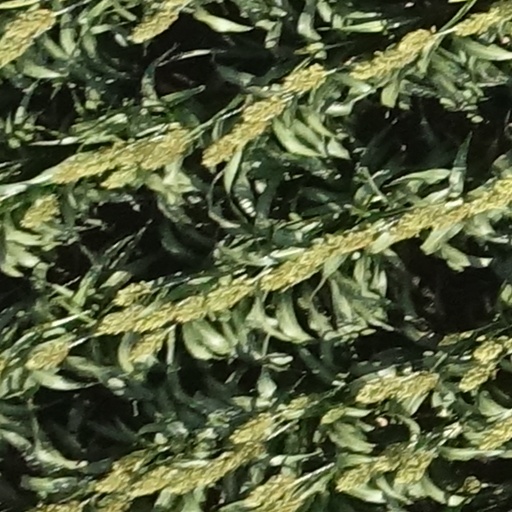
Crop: sorghum